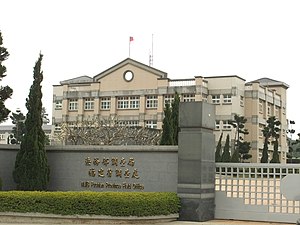
Fujian (Taiwan) / Styre
A Fujian provincial branch government office buildin, i Shuitou Village, Jincheng Township, Kinmen
Fujianprovinsen eller Fukienprovinsen, se øvrige navne nedenfor) er en provins i Republikken Kina (Taiwan). Den inkluderer den lille arkipæologi Kinmen-øerne og Matsu-øerne ud fra sydøstkysten af Fujian-provinsen i Kina. Provinssædet findes i Jincheng i Kinmen. Det er den ene af to provinser i Republikken Kina, den anden er Taiwanprovinsen.